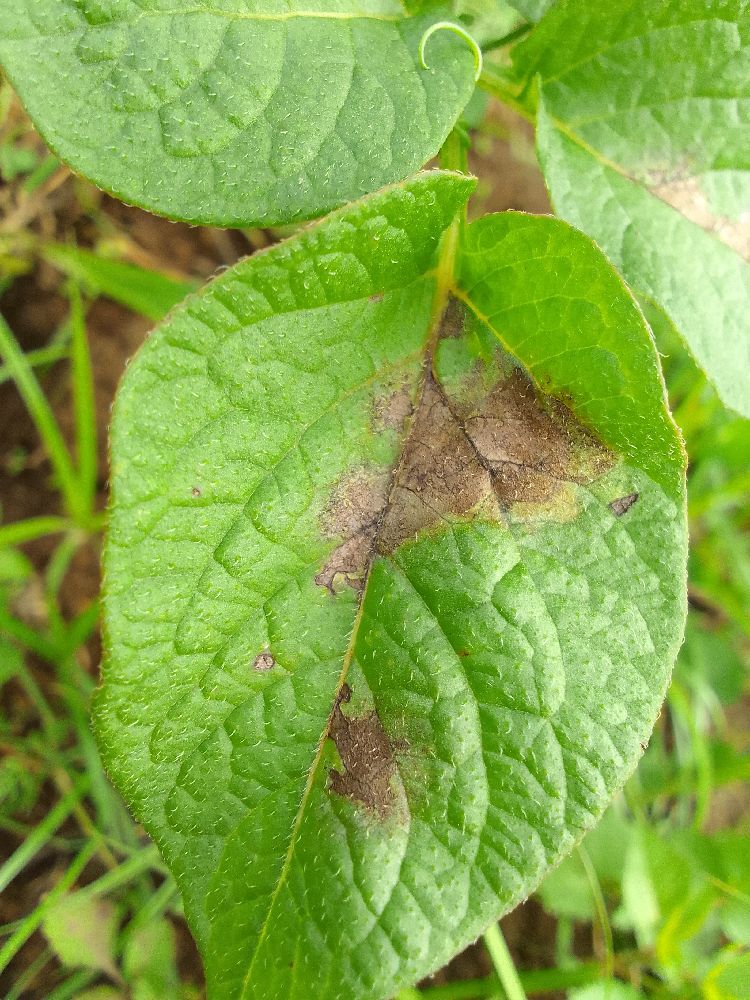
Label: Late blight